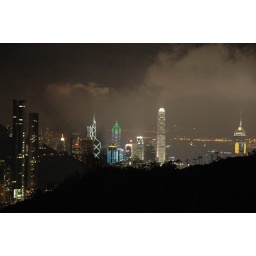
from our temporary apartment - my office is in the tall building just right of centre